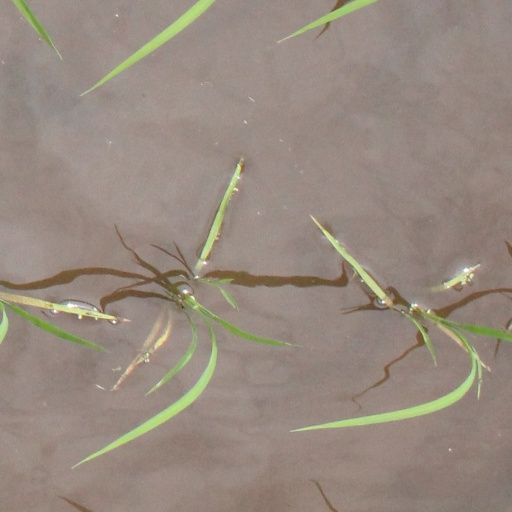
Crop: rice